Menasha Skulnik

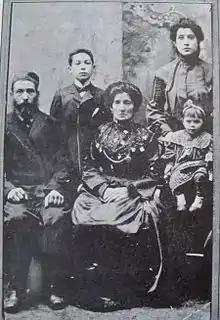
Menasha Skulnik and his parents and sisters

Skulnik knew exactly what he was in comedy: "I play a schlemiel, a dope. Sometimes they call me the Yiddish Charlie Chaplin, and I don't like this. Chaplin's dope is a little bit of a wiseguy. He's got a little larceny in him. I am a pure schlemiel, with no string attached." Skulnik was dubbed the "East Side's Chaplin" by the New York Evening Journal in 1935.